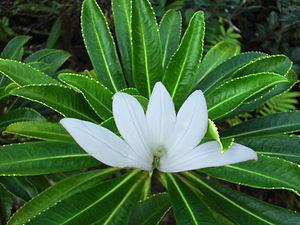
Tiare Apetahi, endémique du mont Temehani, Raiatea, Polynésie Française (octobre 2008).
Raiatea ou Ra’iātea est une île de Polynésie française faisant partie des îles Sous-le-Vent dans l'archipel de la Société. Elle est la quatrième plus grande île après Tahiti, Nuku Hiva et Hiva Oa. L'île est située à 4,5 km au sud de Tahaa, à 34 km à l'ouest-sud-ouest de Huahine et à 201 km à l'ouest-nord-ouest de Tahiti.
Le Tiare ʻApetahi est une espèce d'arbuste de la famille des Campanulaceae.
Sclerotheca est un genre de plantes des îles du Pacifique Sud. Neuf des dix espèces connues sont endémiques de la Polynésie française, la dixième de Rarotonga aux Îles Cook.
Le mont Temehani est la montagne de l'île de Raiatea, dans les îles Sous-le-Vent des îles de la Société en Polynésie française. Elle est constituée de deux plateaux et marquée par le sommet Tefatoaiti, aussi nommé Tefatua, culminant à 1 017 mètres d'altitude.